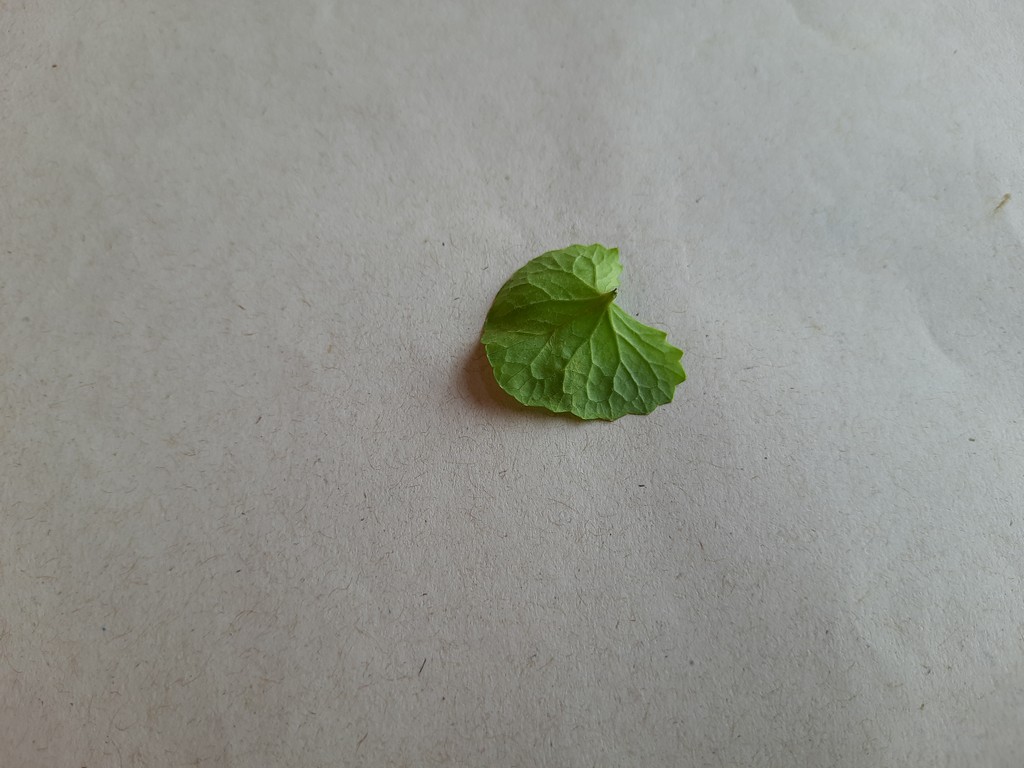
Label: Healthy